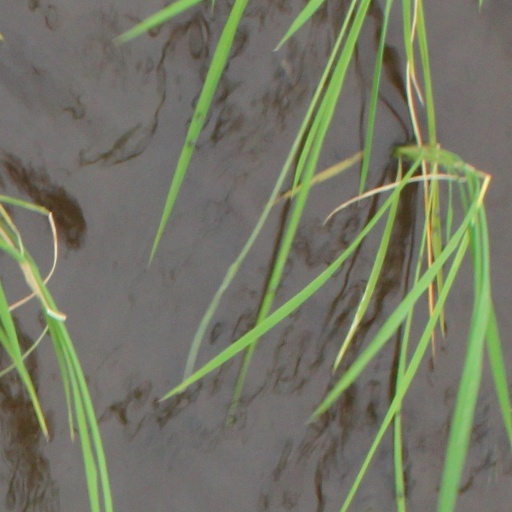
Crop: rice